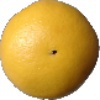
Label: white_grapefruit